Thucydides

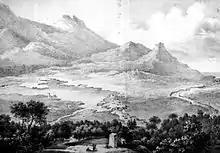
The ruins of Amphipolis as envisaged by E. Cousinéry in 1831: the bridge over the Strymon, the city fortifications, and the acropolis

Because of his influence in the Thracian region, Thucydides wrote, he was sent as a strategos (general) to Thasos in 424 BC. During the winter of 424–423 BC, the Spartan general Brasidas attacked Amphipolis, a half-day's sail west from Thasos on the Thracian coast, sparking the Battle of Amphipolis. Eucles, the Athenian commander at Amphipolis, sent to Thucydides for help. Brasidas, aware of the presence of Thucydides on Thasos and his influence with the people of Amphipolis, and afraid of help arriving by sea, acted quickly to offer moderate terms to the Amphipolitans for their surrender, which they accepted. Thus, when Thucydides arrived, Amphipolis was already under Spartan control.